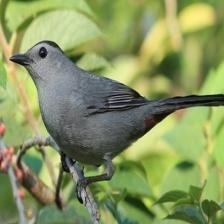
Species: GRAY CATBIRD
Scientific name: DUMETELLA CAROLINENSIS